Maybrook Line

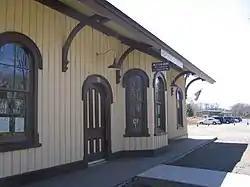
Hopewell Depot

After the New York and New England Railroad succeeded merging with the Newburgh, Dutchess and Connecticut Railroad at Hopewell Junction en route to the Fishkill Ferry station, they sought to expand traffic onto the newly built Poughkeepsie Railroad Bridge in order to move goods to the other side of the Hudson River, and the Central New England Railway was perfectly willing to provide a connection. The CNE line was originally chartered as the Dutchess County Railroad in 1889 and ran southeast from the bridge to Hopewell Junction, and was operational on May 8, 1892. The line was absorbed by the CNE in 1907, and eventually merged into the New Haven Railroad in 1927. Passenger service was phased out beginning in the 1930s, the same decade the New Haven Railroad faced crippling bankruptcy. Later financial troubles in the 1950s and 1960s led to its eventual acquisition by Penn Central Railroad in 1969.